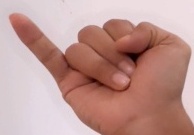
ASL sign: J